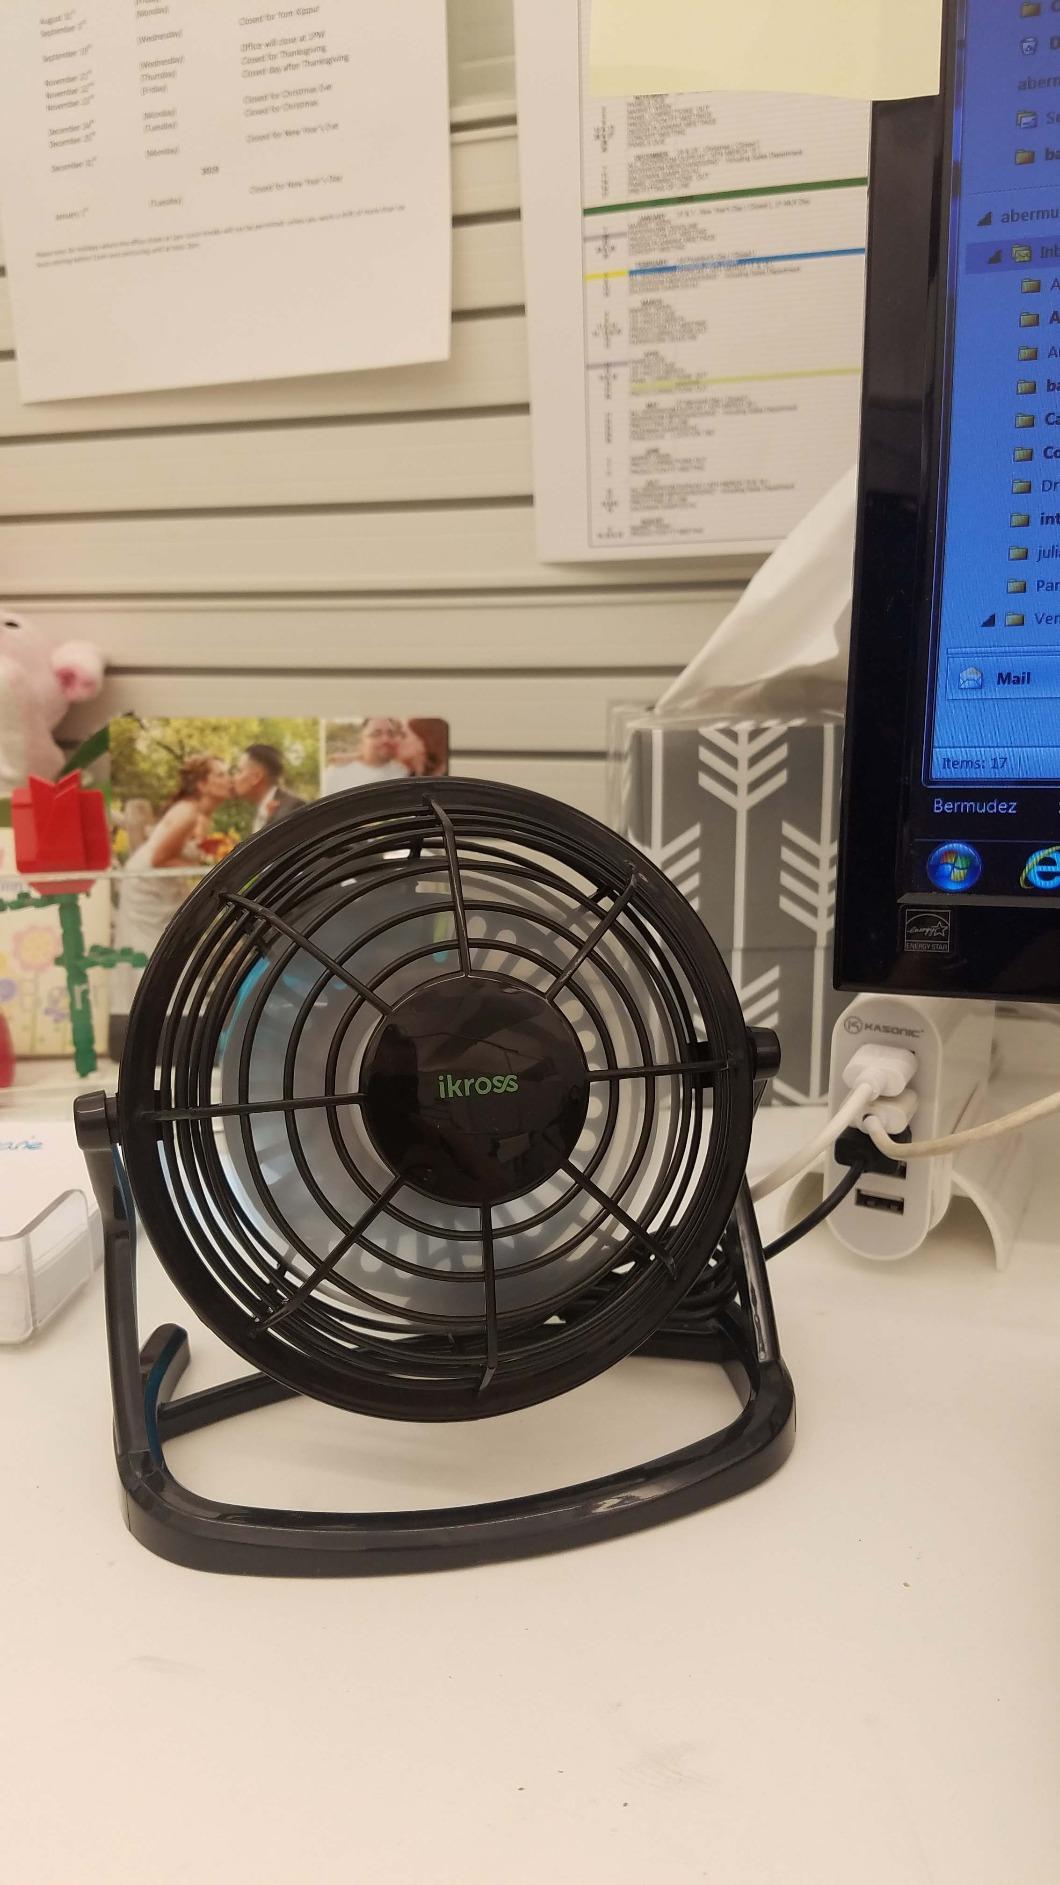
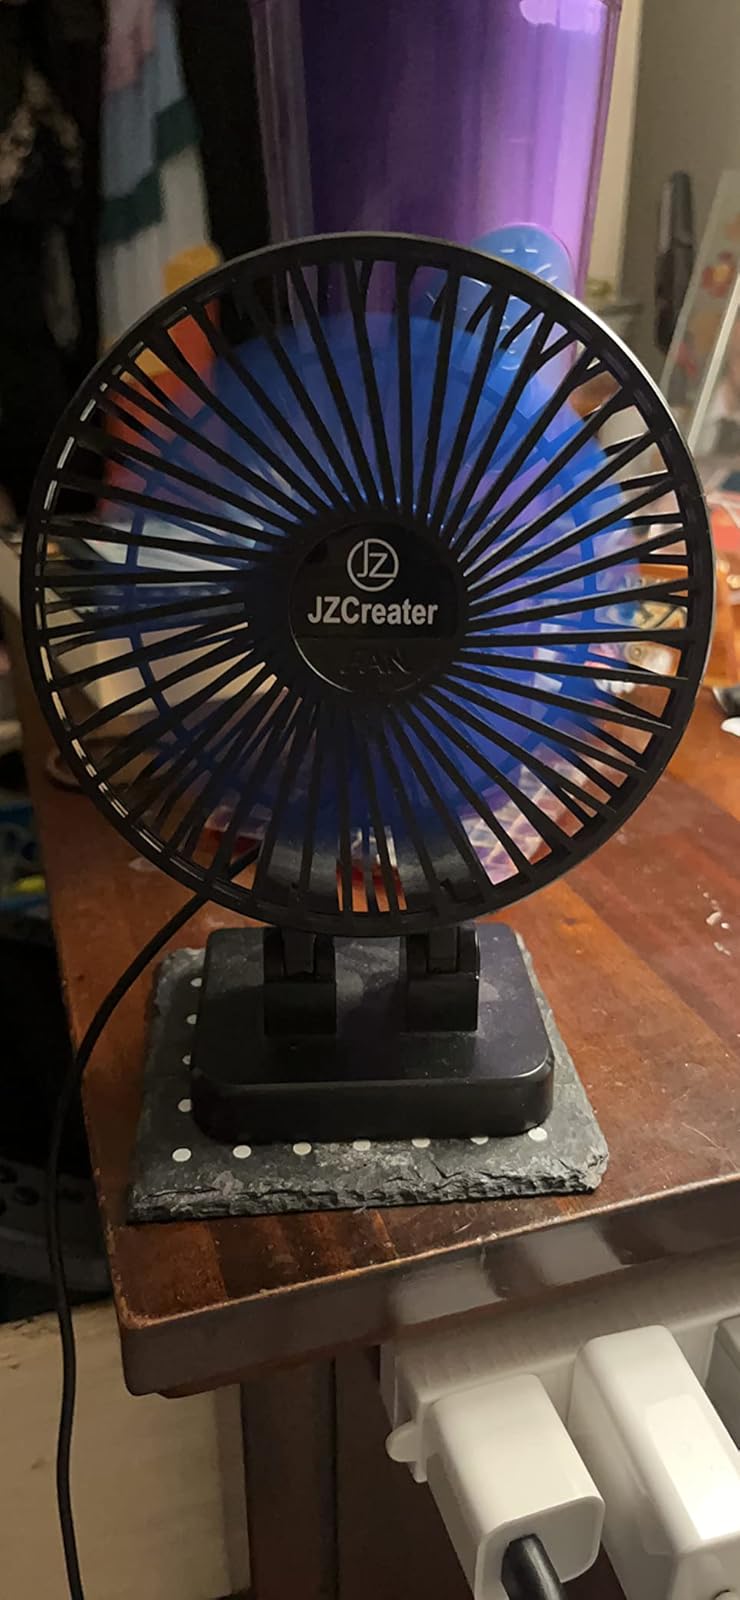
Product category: fan
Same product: no